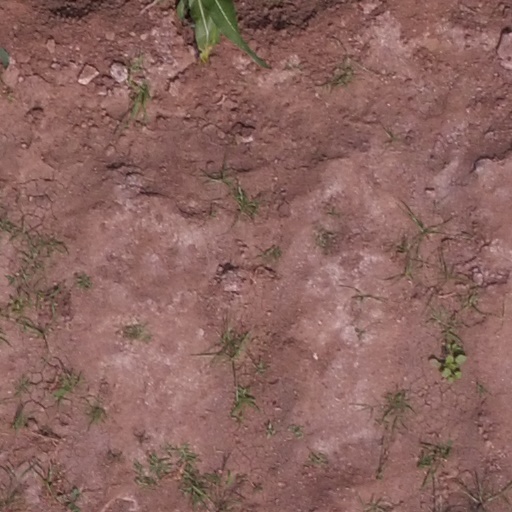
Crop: maize; corn